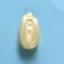
Maize quality: Good